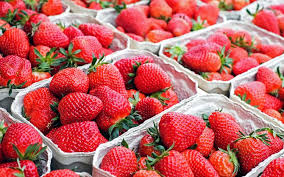
Label: Strawberry